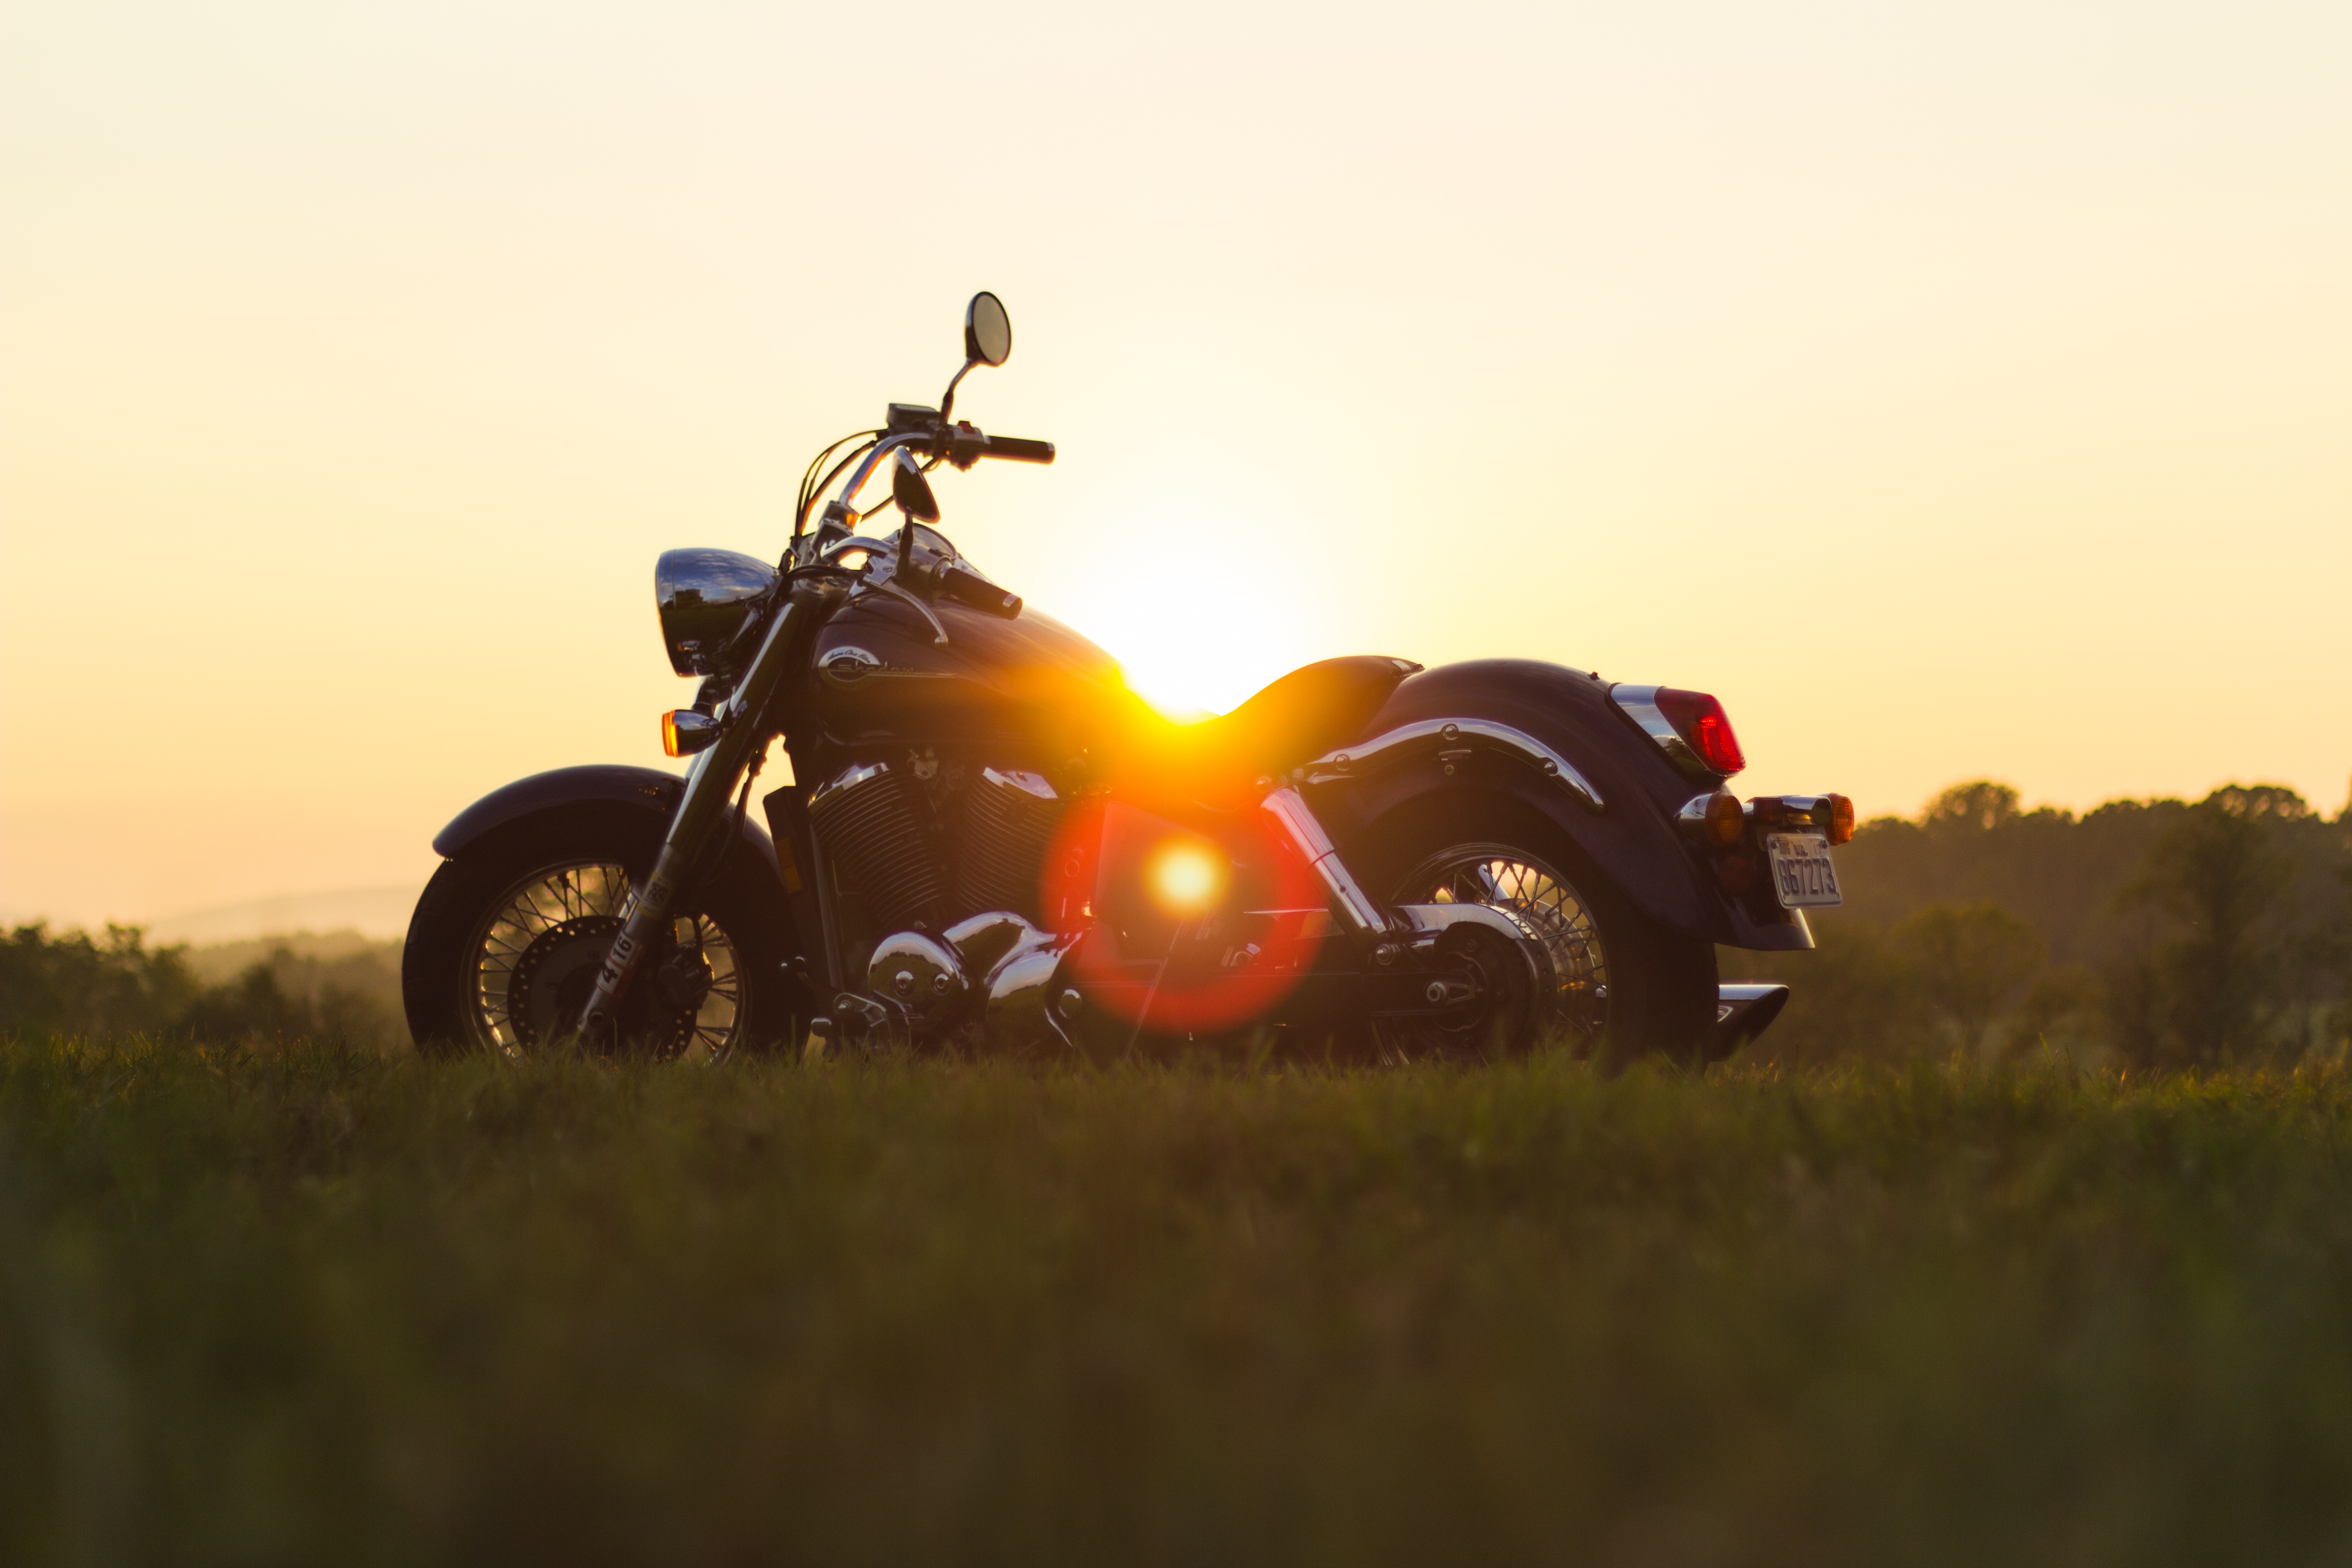
technology, sunset, car, vintage, retro, adventure, view, bike, summer, transport, vehicle, motorcycle, freedom, motorbike, lifestyle, power, motor, chopper, motorcycling, land vehicle, automobile make